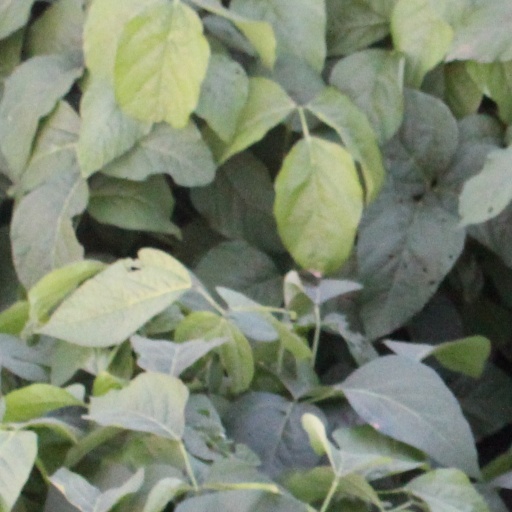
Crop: soybean